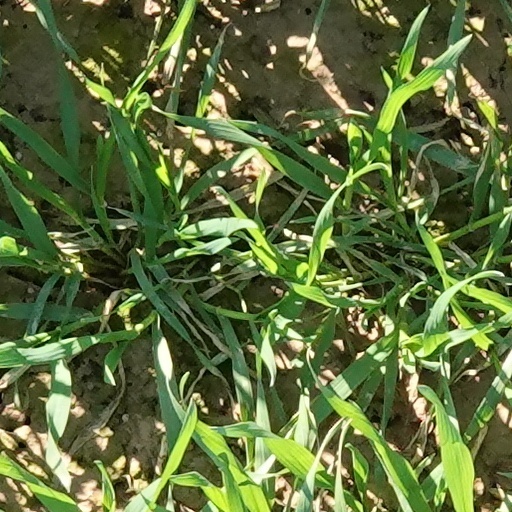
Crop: wheat